George Byrd

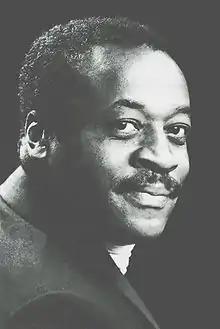
George Byrd

George Byrd (born March 22, 1926, in Anson County, North Carolina, United States; died March 12, 2010, in Munich, Germany) was an American conductor. During the 1980s he performed mainly in Germany.